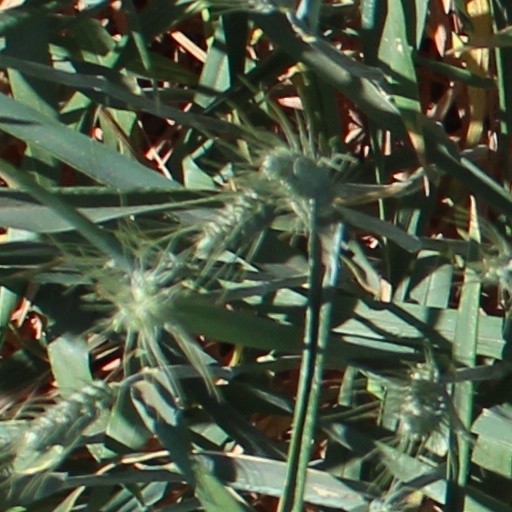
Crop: wheat